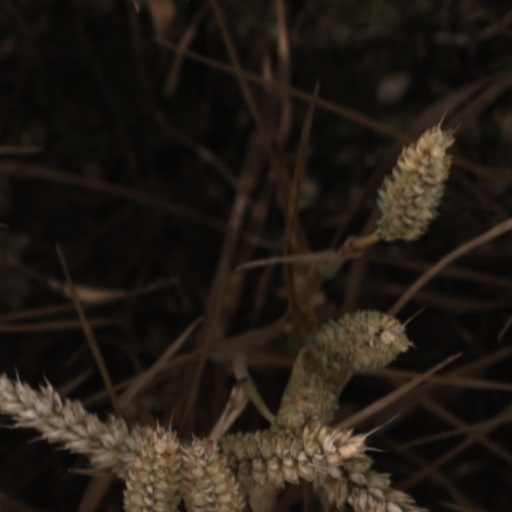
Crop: wheat